Danes Hall

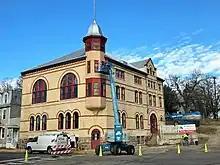
Danes Hall

The Danes Hall in Waupaca, Wisconsin, United States, was built in 1894 as a gathering place for the Danes Home Society. It served historically as a clubhouse, as a meeting hall, and as an auditorium. The upper floor consists of a dance hall with a balcony. It was listed on the National Register of Historic Places in 1980.